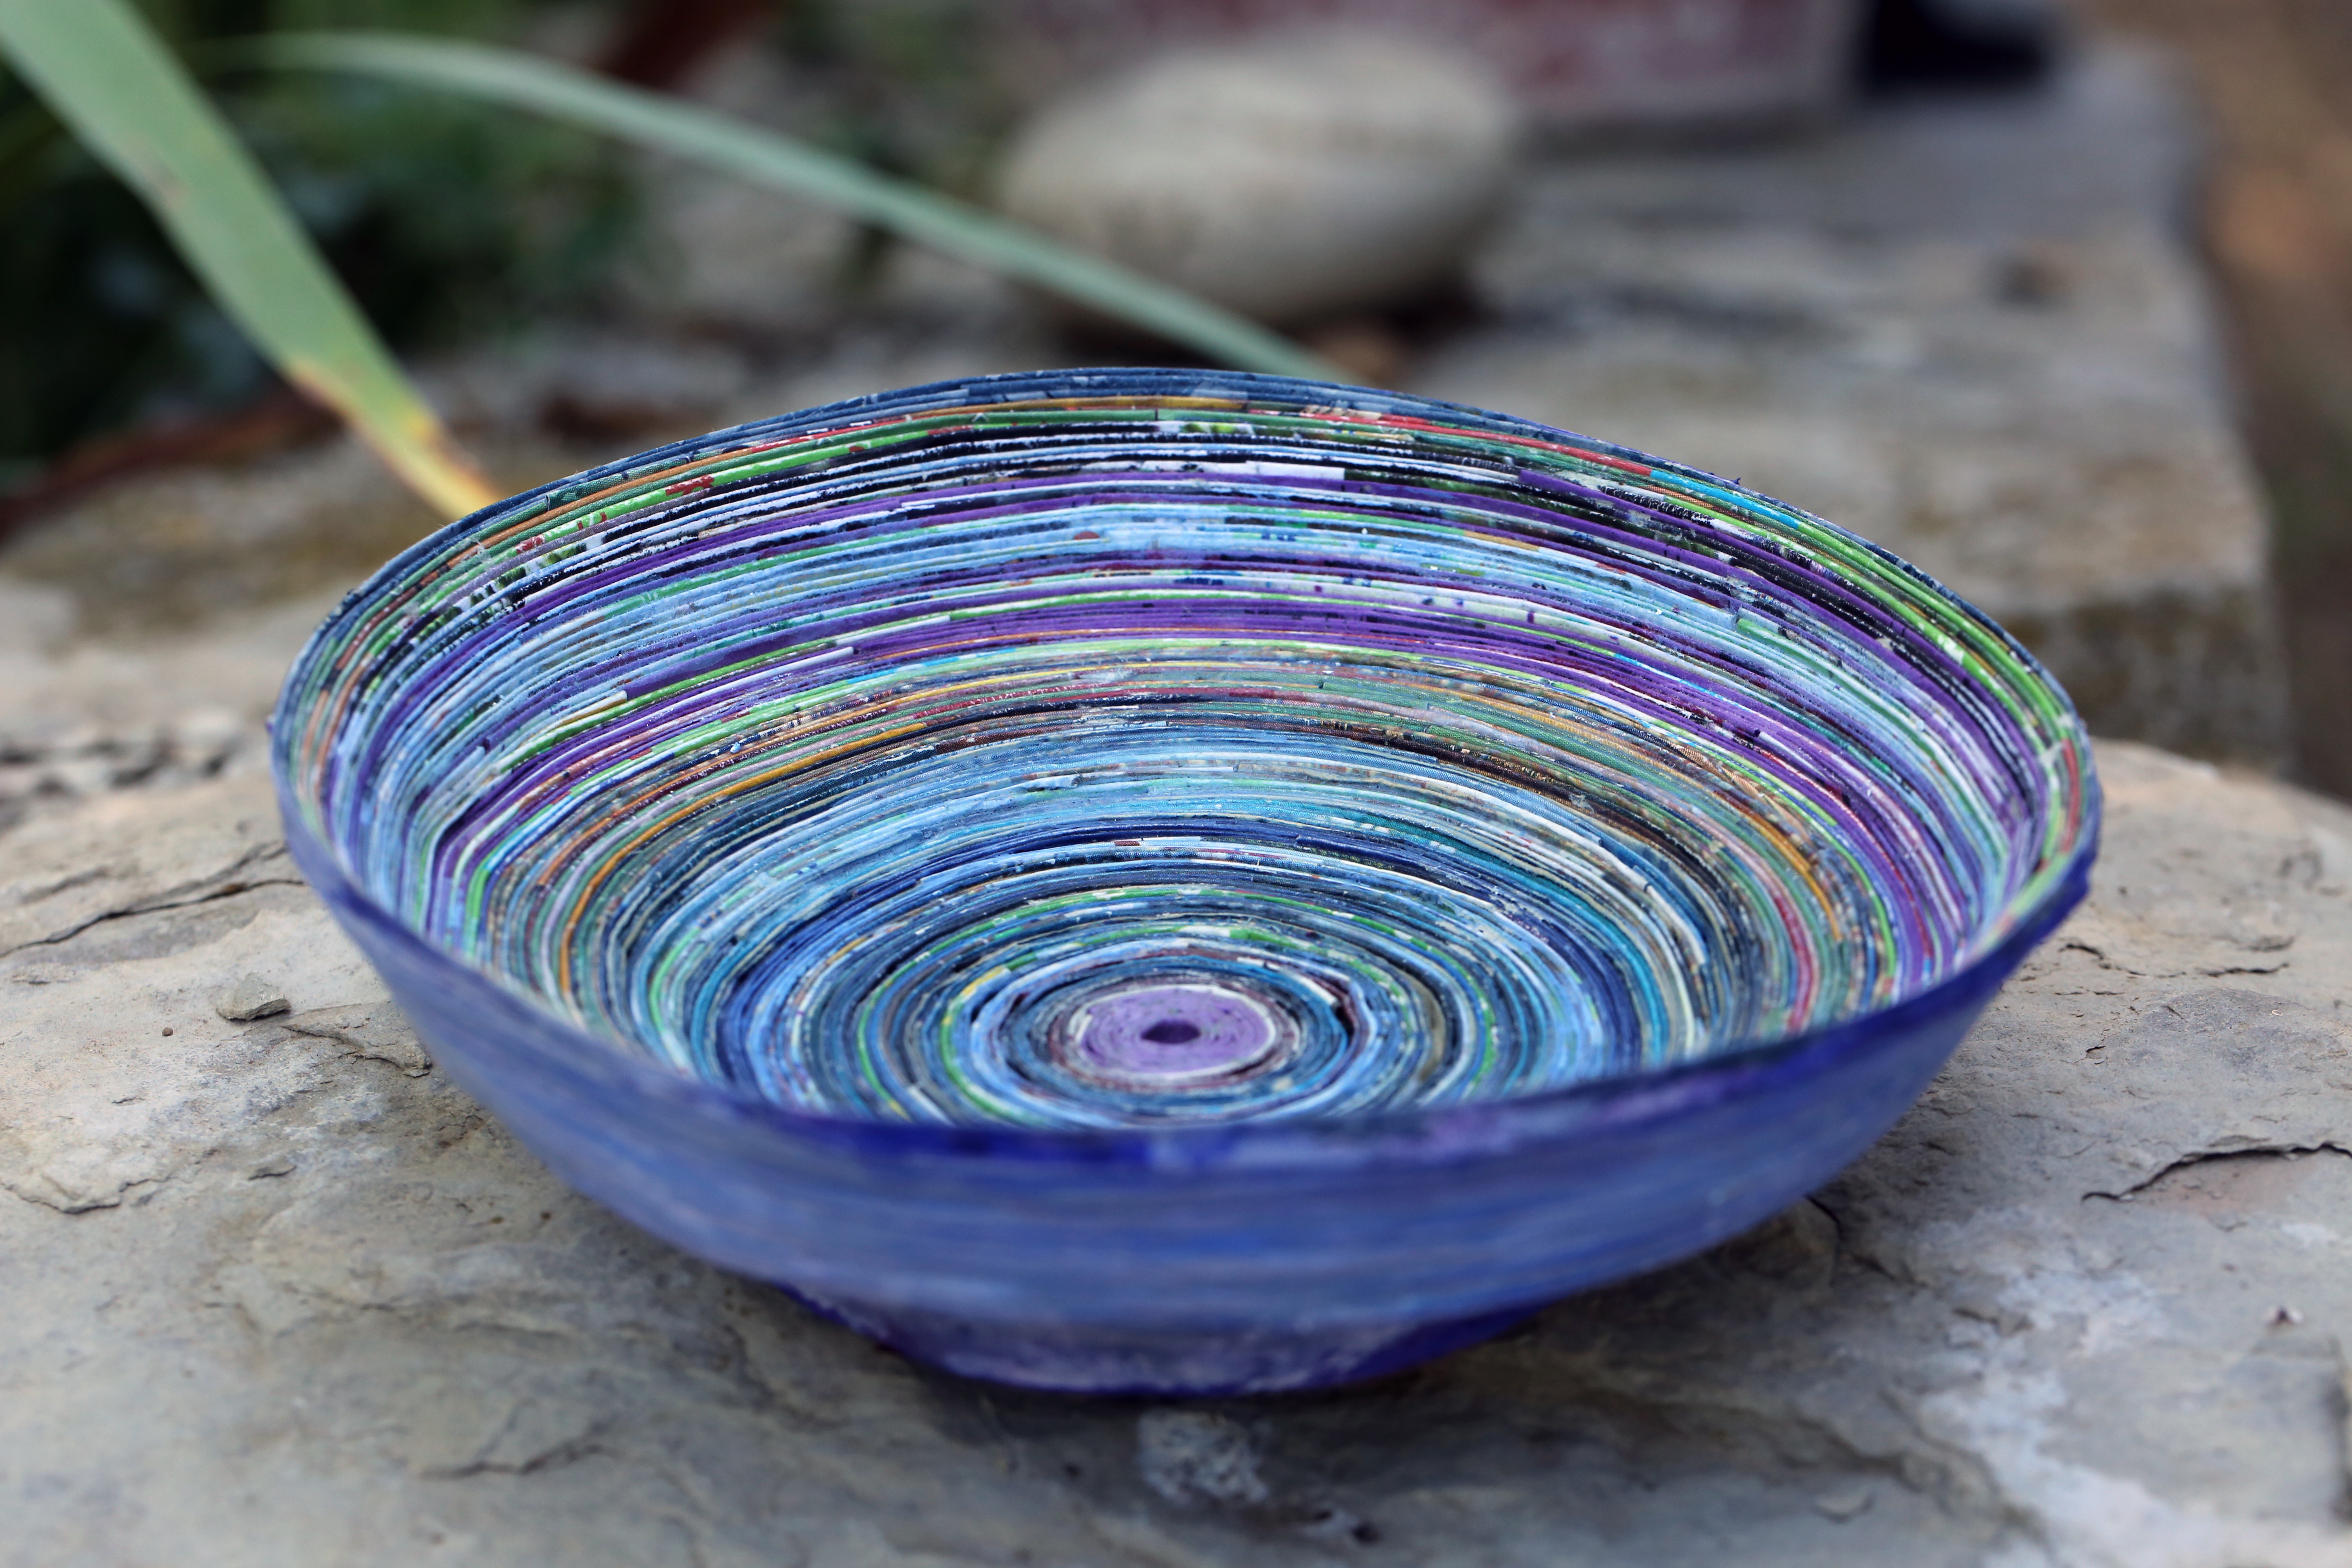
wheel, glass, blue, pottery, material, art, artkraft, artisanat, activitmanuelle, travailcratif, papiermch, papierrevue, bandesdepapier, poudredecellulose